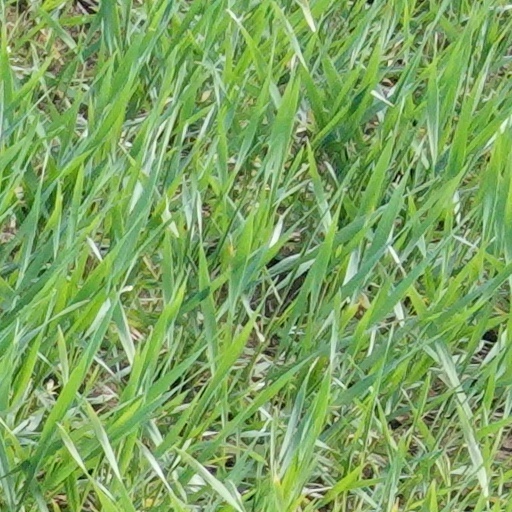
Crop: wheat